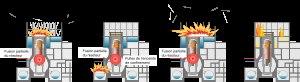
Cet article relate les faits qui se sont produits dans la centrale nucléaire de Fukushima au Japon, après avoir été endommagée par le séisme du 11 mars 2011, de magnitude 9,1, qui a dévasté le nord-est de l'île de Honshū, et/ou le Tsunami engendré par ce séisme.
L'accident nucléaire de Fukushima, également désignée comme la catastrophe nucléaire de Fukushima, est un accident industriel majeur qui a débuté au Japon, à la suite du tsunami consécutif au séisme du 11 mars 2011.